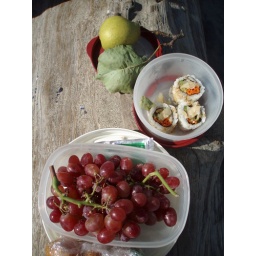
The pears were from the tree in my backyard. Having fruit trees in my yard will never get old.